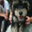
Label: dog